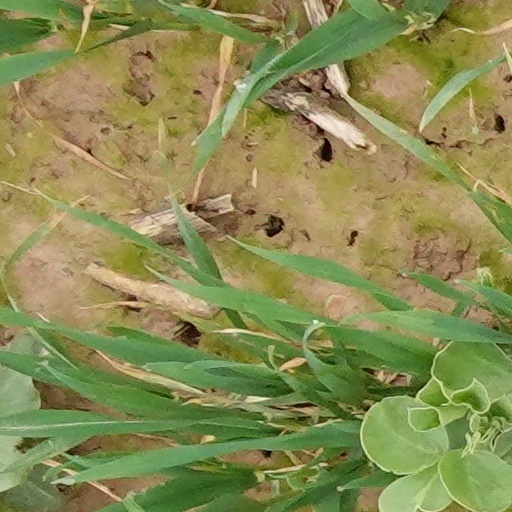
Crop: wheat